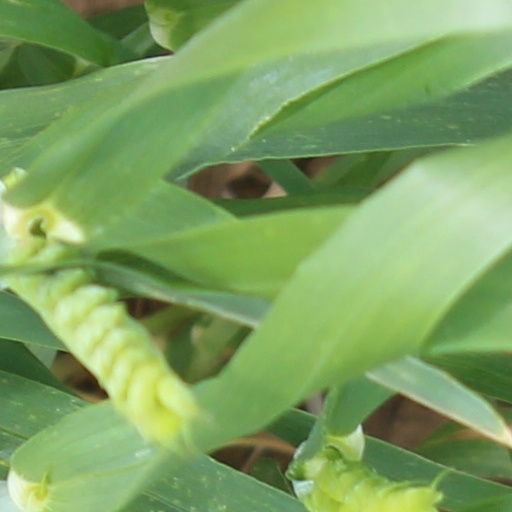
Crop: wheat